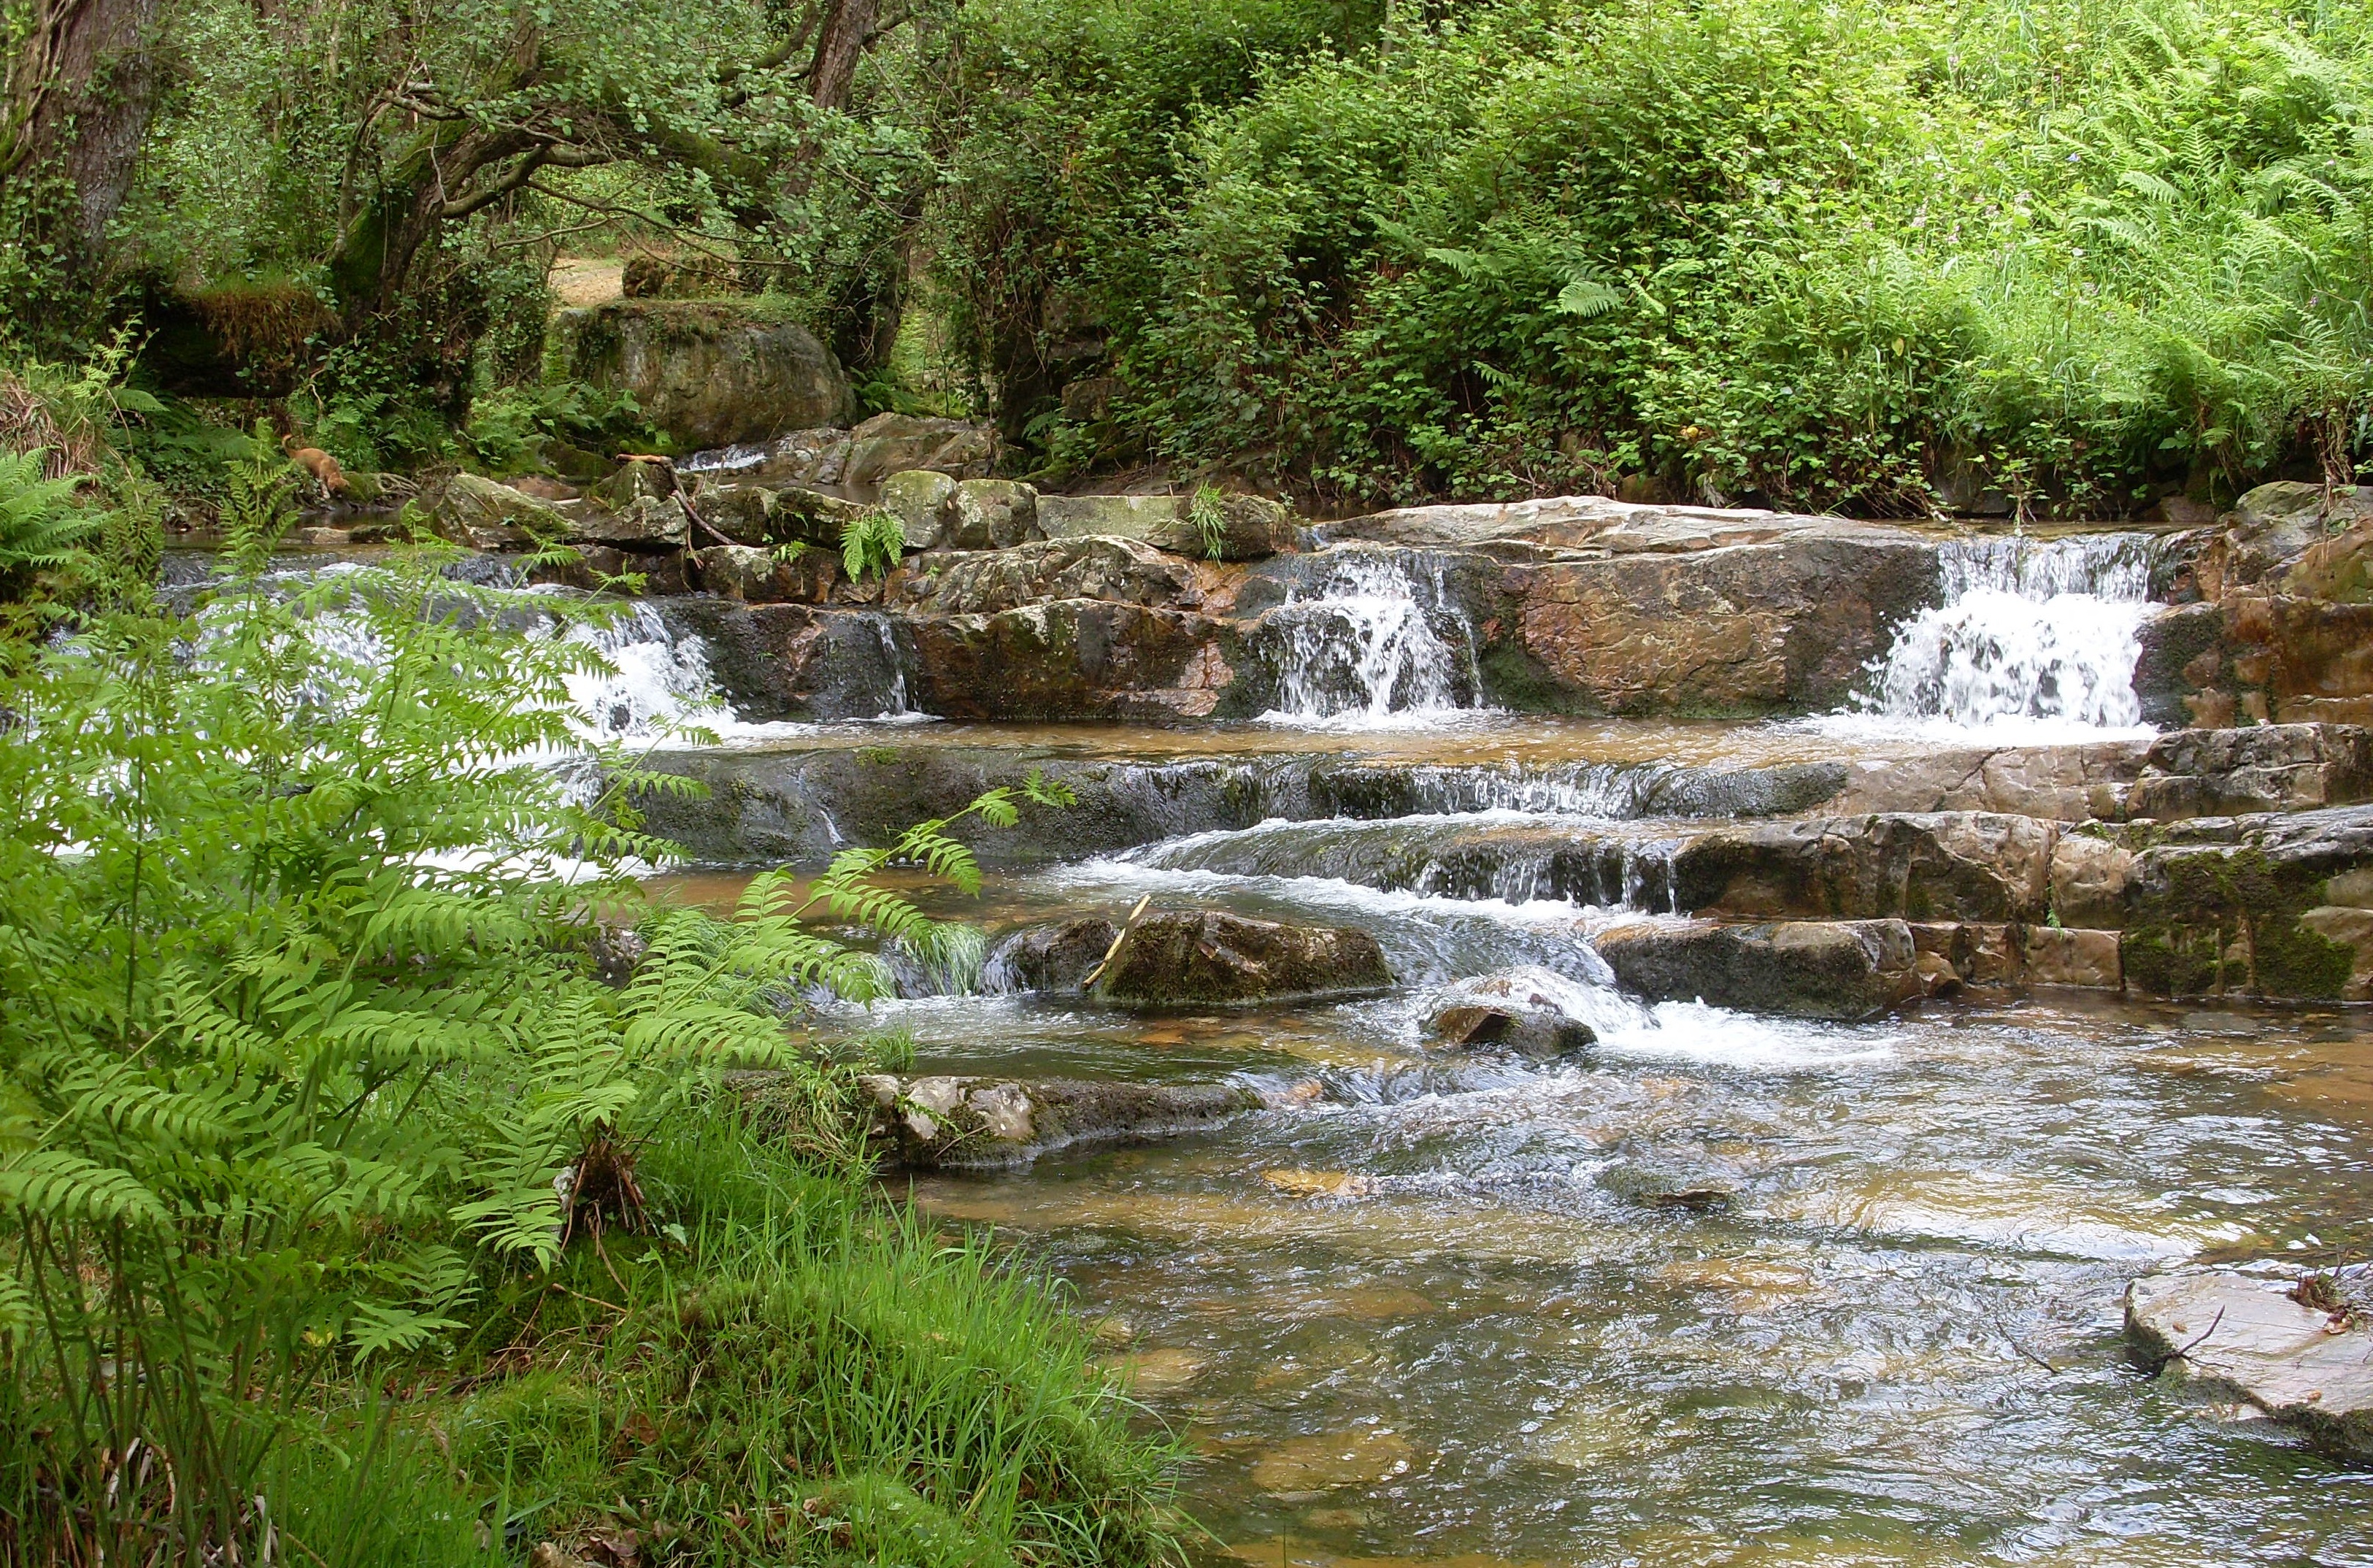
landscape, water, nature, rock, waterfall, creek, wilderness, flower, river, pond, stream, rapid, botany, garden, body of water, current, vegetation, woodland, water feature, watercourse, asturias